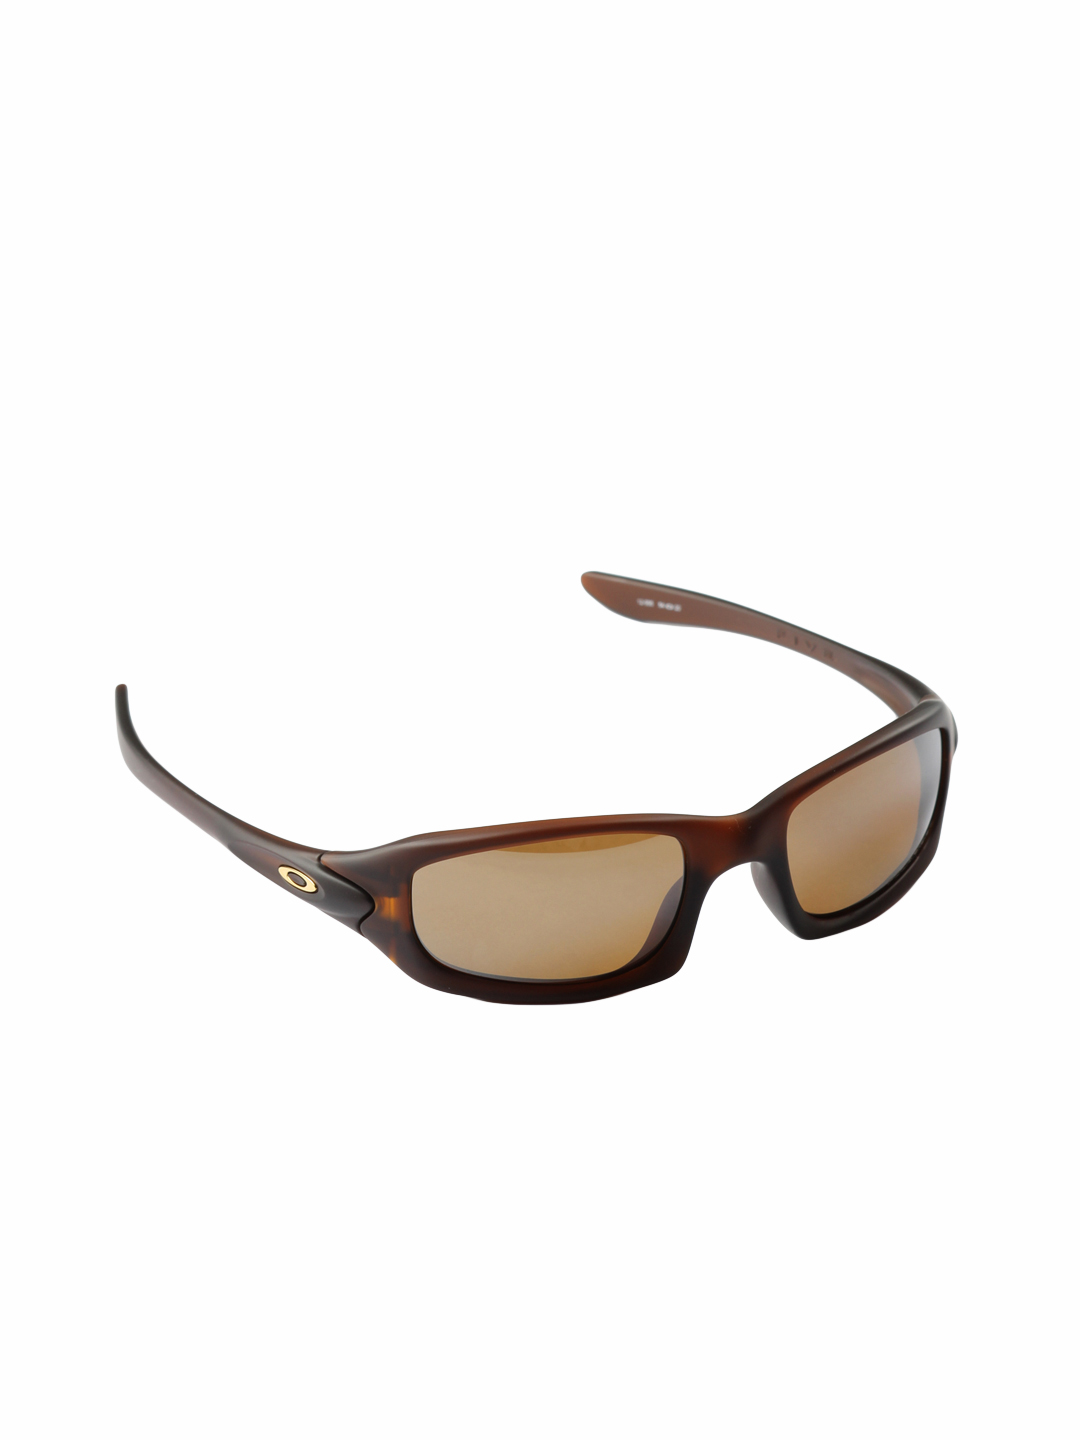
Oakley Men Brown Sunglasses
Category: Accessories / Eyewear / Sunglasses
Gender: Men
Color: Brown
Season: Winter 2016
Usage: Casual